Dane DeHaan

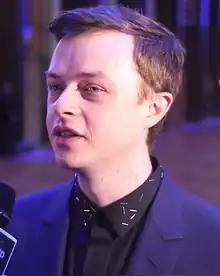
DeHaan in 2018

Dane William DeHaan (born 1985 or 1986) is an American actor. His roles include Andrew Detmer in "Chronicle" (2012), Jason Glanton in "The Place Beyond the Pines" (2012), Lucien Carr in "Kill Your Darlings" (2013), Harry Osborn / Green Goblin in "The Amazing Spider-Man 2" (2014), Lockhart in "A Cure for Wellness" (2016), Valerian in "Valerian and the City of a Thousand Planets" (2017), Chris Lynwood in "ZeroZeroZero", and Kenneth Nichols in "Oppenheimer" (2023). In 2021, he starred in the psychological romance horror miniseries "Lisey's Story". He also had a role in the true crime limited series adaptation of "The Staircase" in 2022.